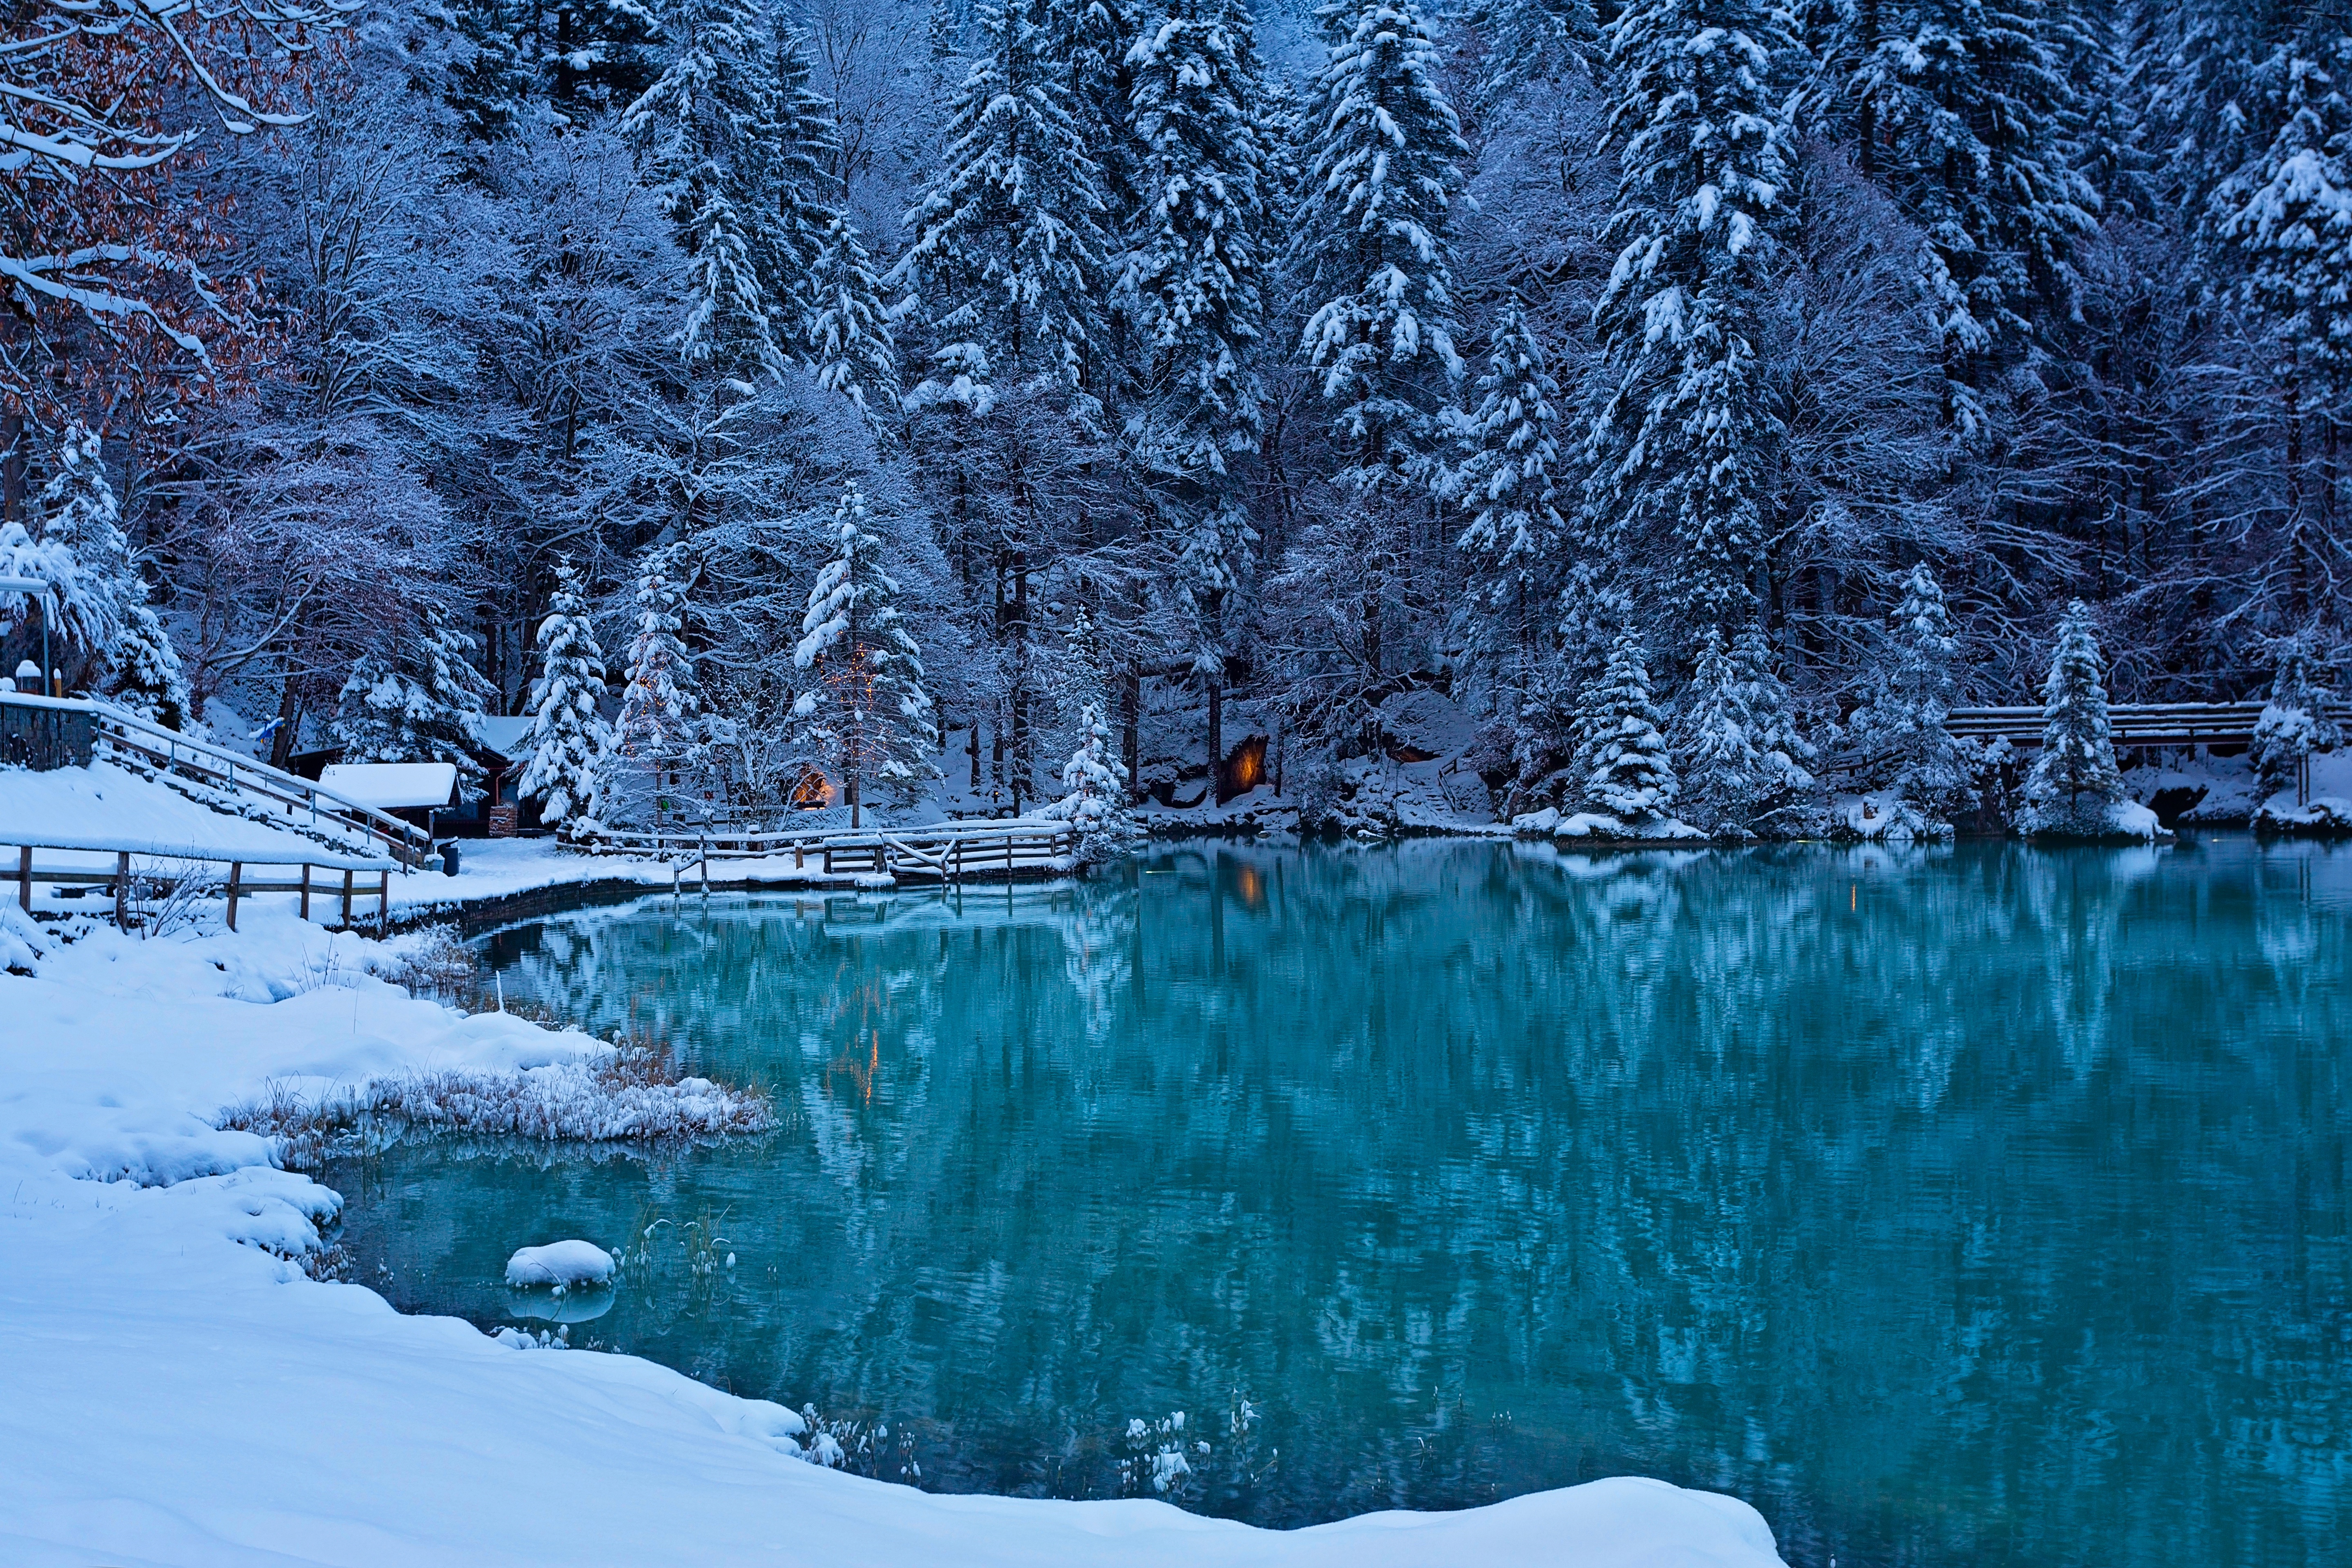
winter, snow, forest, landscape, cold, tree, nature, mountain, trees, sky, frost, ice, lake, white, water, blue, frozen, mountains, river, season, christmas, fir, snowy, pine, ski, branch, freezing, natural landscape, woody plant, reflection, aqua, evergreen, twig, pond, ice cap, precipitation, larch, conifer, spruce fir forest, pine family, winter storm, temperate coniferous forest, lacustrine plain, glacial lake, blizzard